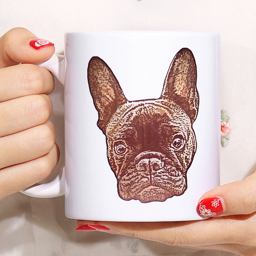
your pet on a - pop art style